Bombardment of Algiers (1682)

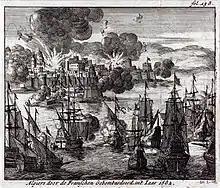
"Algiers bombarded by the French, 1682". Dutch engraving 1689.

The fleet reached Algiers on 22 July 1682. Duquesne's orders were to bombard Algiers into complete submission. Preparing his attack, he sent a detachment of ships commanded by M. de la Maurinière to set fire to two Turkish ships in the port of Cherchell. He then arranged his vessels so as to be ready to attack Algiers, using his galleys to tow his ships of the line and galiots into position.